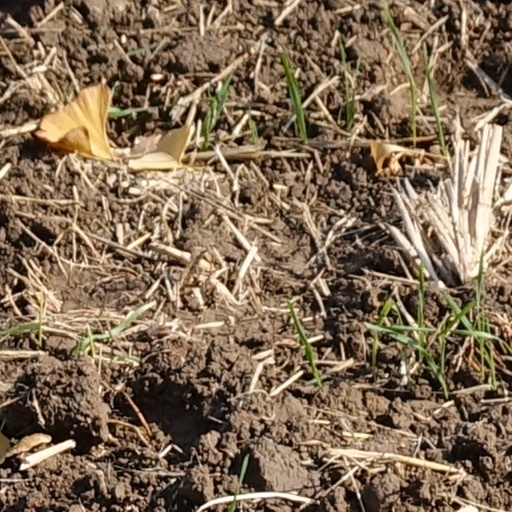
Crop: wheat